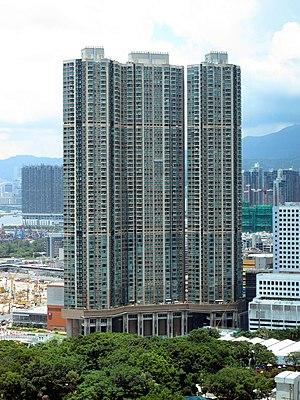
Les Victoria Towers sont trois gratte-ciel identiques construits à Hong Kong en 2003. Ils s'élèvent à 213 mètres pour 62 étages et abritent des logements.